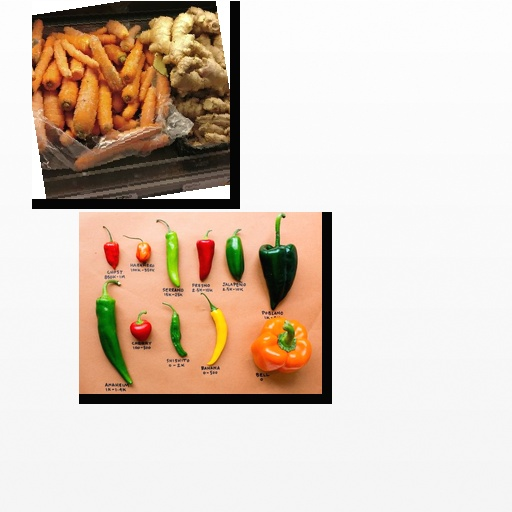
Food items: carrot, chili_pepper